Carrie Anne Philbin

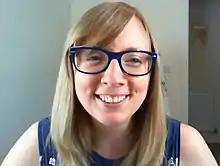
Philbin on her YouTube channel "Geek Gurl Diaries" in 2012

Carrie Anne Philbin is an English teacher of computer science and an author. She is a director of educator support at the Raspberry Pi Foundation and chairs the Computing At School (CAS) diversity and inclusion group, "#CASInclude". She wrote the computing book "Adventures in Raspberry Pi" (2013) for teenagers. She runs the YouTube channel "Geek Gurl Diaries" and in 2017, was the host for "Crash Course Computer Science".